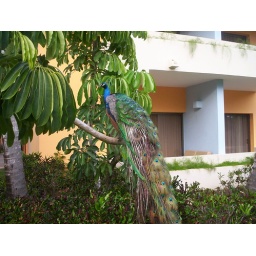
Peacock sitting in a tree outside a resort room.